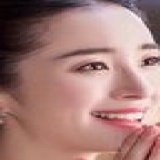
diễn viên Hồ Băng Khanh